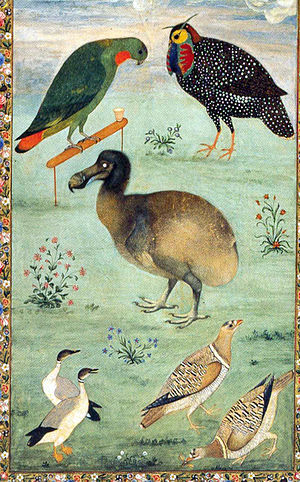
Dronte / Drontens økologiske betydning
Indisk miniature som viser en slank dronte blandt indiske fugle, af Ustad Mansur, 1625
Dronten er en uddød, ca. 1 m høj ikke-flyvende fugl fra Mauritius. Navnet Dodo, der af og til ses i oversatte tekster, kommer af et gammelt portugisisk ord: doudo = "sinke". Dronterne levede af frugter og nødder og byggede deres reder på jorden. Dronten var fuldstændig frygtløs over for mennesker og det gjorde den til et let bytte i sammenhæng med, at den ikke kunne flyve. Fuglen var udryddet allerede i 1681, og der findes ingen hele eksemplarer på museerne. De sørgelige rester af den sidste, udstoppede dronte fandtes på Ashmolean Museum i Oxford, men de måtte brændes i 1755.